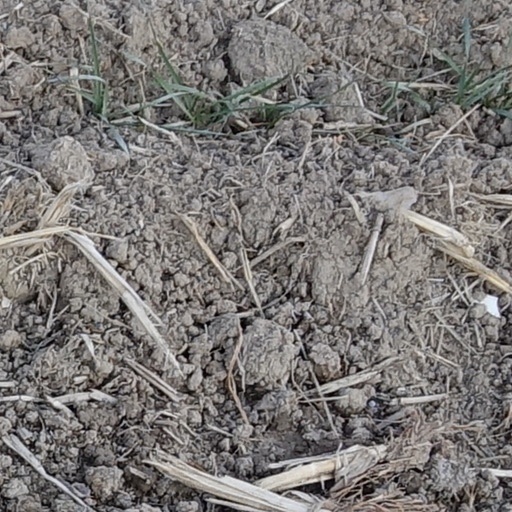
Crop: wheat